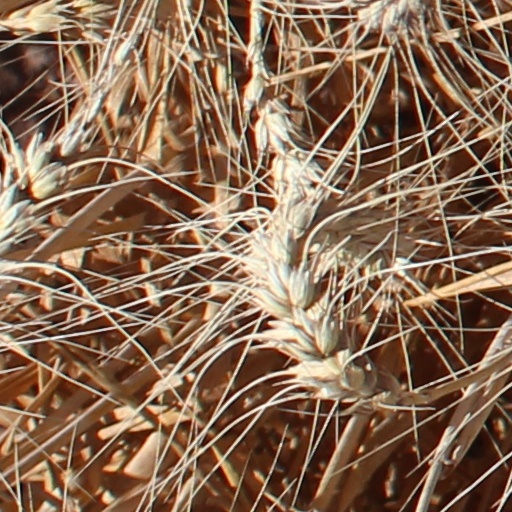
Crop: wheat